The Idolmaster Dearly Stars

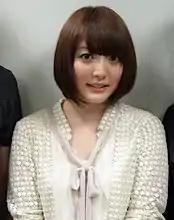
Kana Hanazawa voices Eri Mizutani, one of the idols from 876 Production.

"Dearly Stars" occurs prior to the events in "The Idolmaster 2", and revolves around characters related to the talent agency 876 Production (876 Pro), a rising studio located in a small office. The three main characters are Ai Hidaka, Eri Mizutani and Ryō Akizuki—three prospective pop idols introduced in "Dearly Stars". In Ai's story, she is an energetic girl who wants to be an idol like her mother Mai had been, but she becomes discouraged after failing to pass so many idol auditions. One of the judges at her most recent audition was 765 Production's (765 Pro) Haruka Amami, who catches up with Ai in a nearby park and decides to introduce her to 876 Pro. The president of 876 Pro, Minori Ishikawa, immediately hires Ai and wants to promote her as Mai's daughter, but Ai insists on becoming a popular idol on her own.